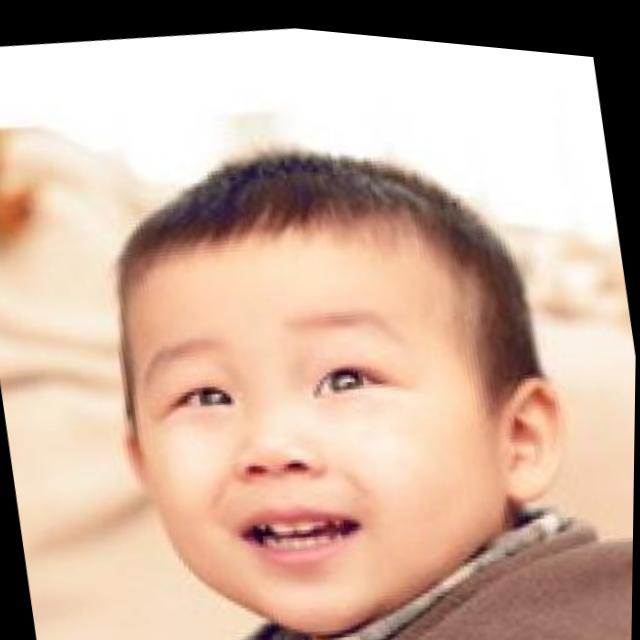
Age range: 0-12